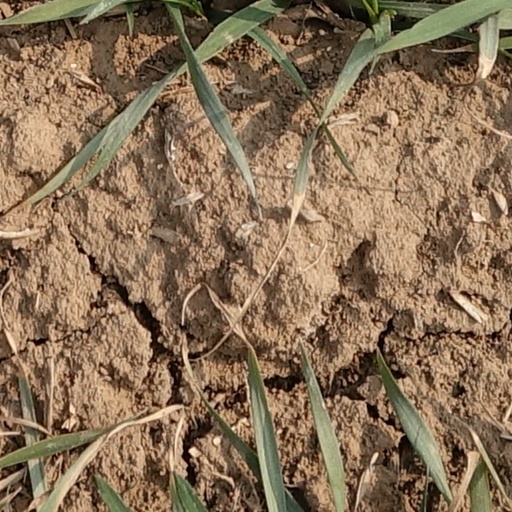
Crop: wheat